Mel Ramos

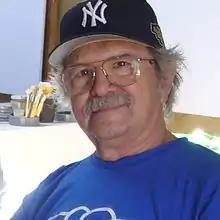
Ramos in 2007

Melvin John Ramos (July 24, 1935 – October 14, 2018) was an American figurative painter, specializing most often in paintings of female nudes, whose work incorporates elements of realist and abstract art.